Matthew Taylor (cricketer, born 1994)

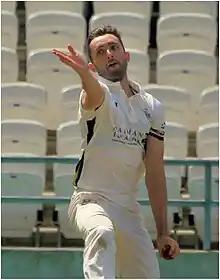
Taylor in 2023

Matthew David Taylor (born 8 July 1994) is an English cricketer. Taylor is a left-arm fast-medium bowler who bats right-handed. Taylor made his first-class debut for Gloucestershire on 3 September 2013 against Leicestershire.